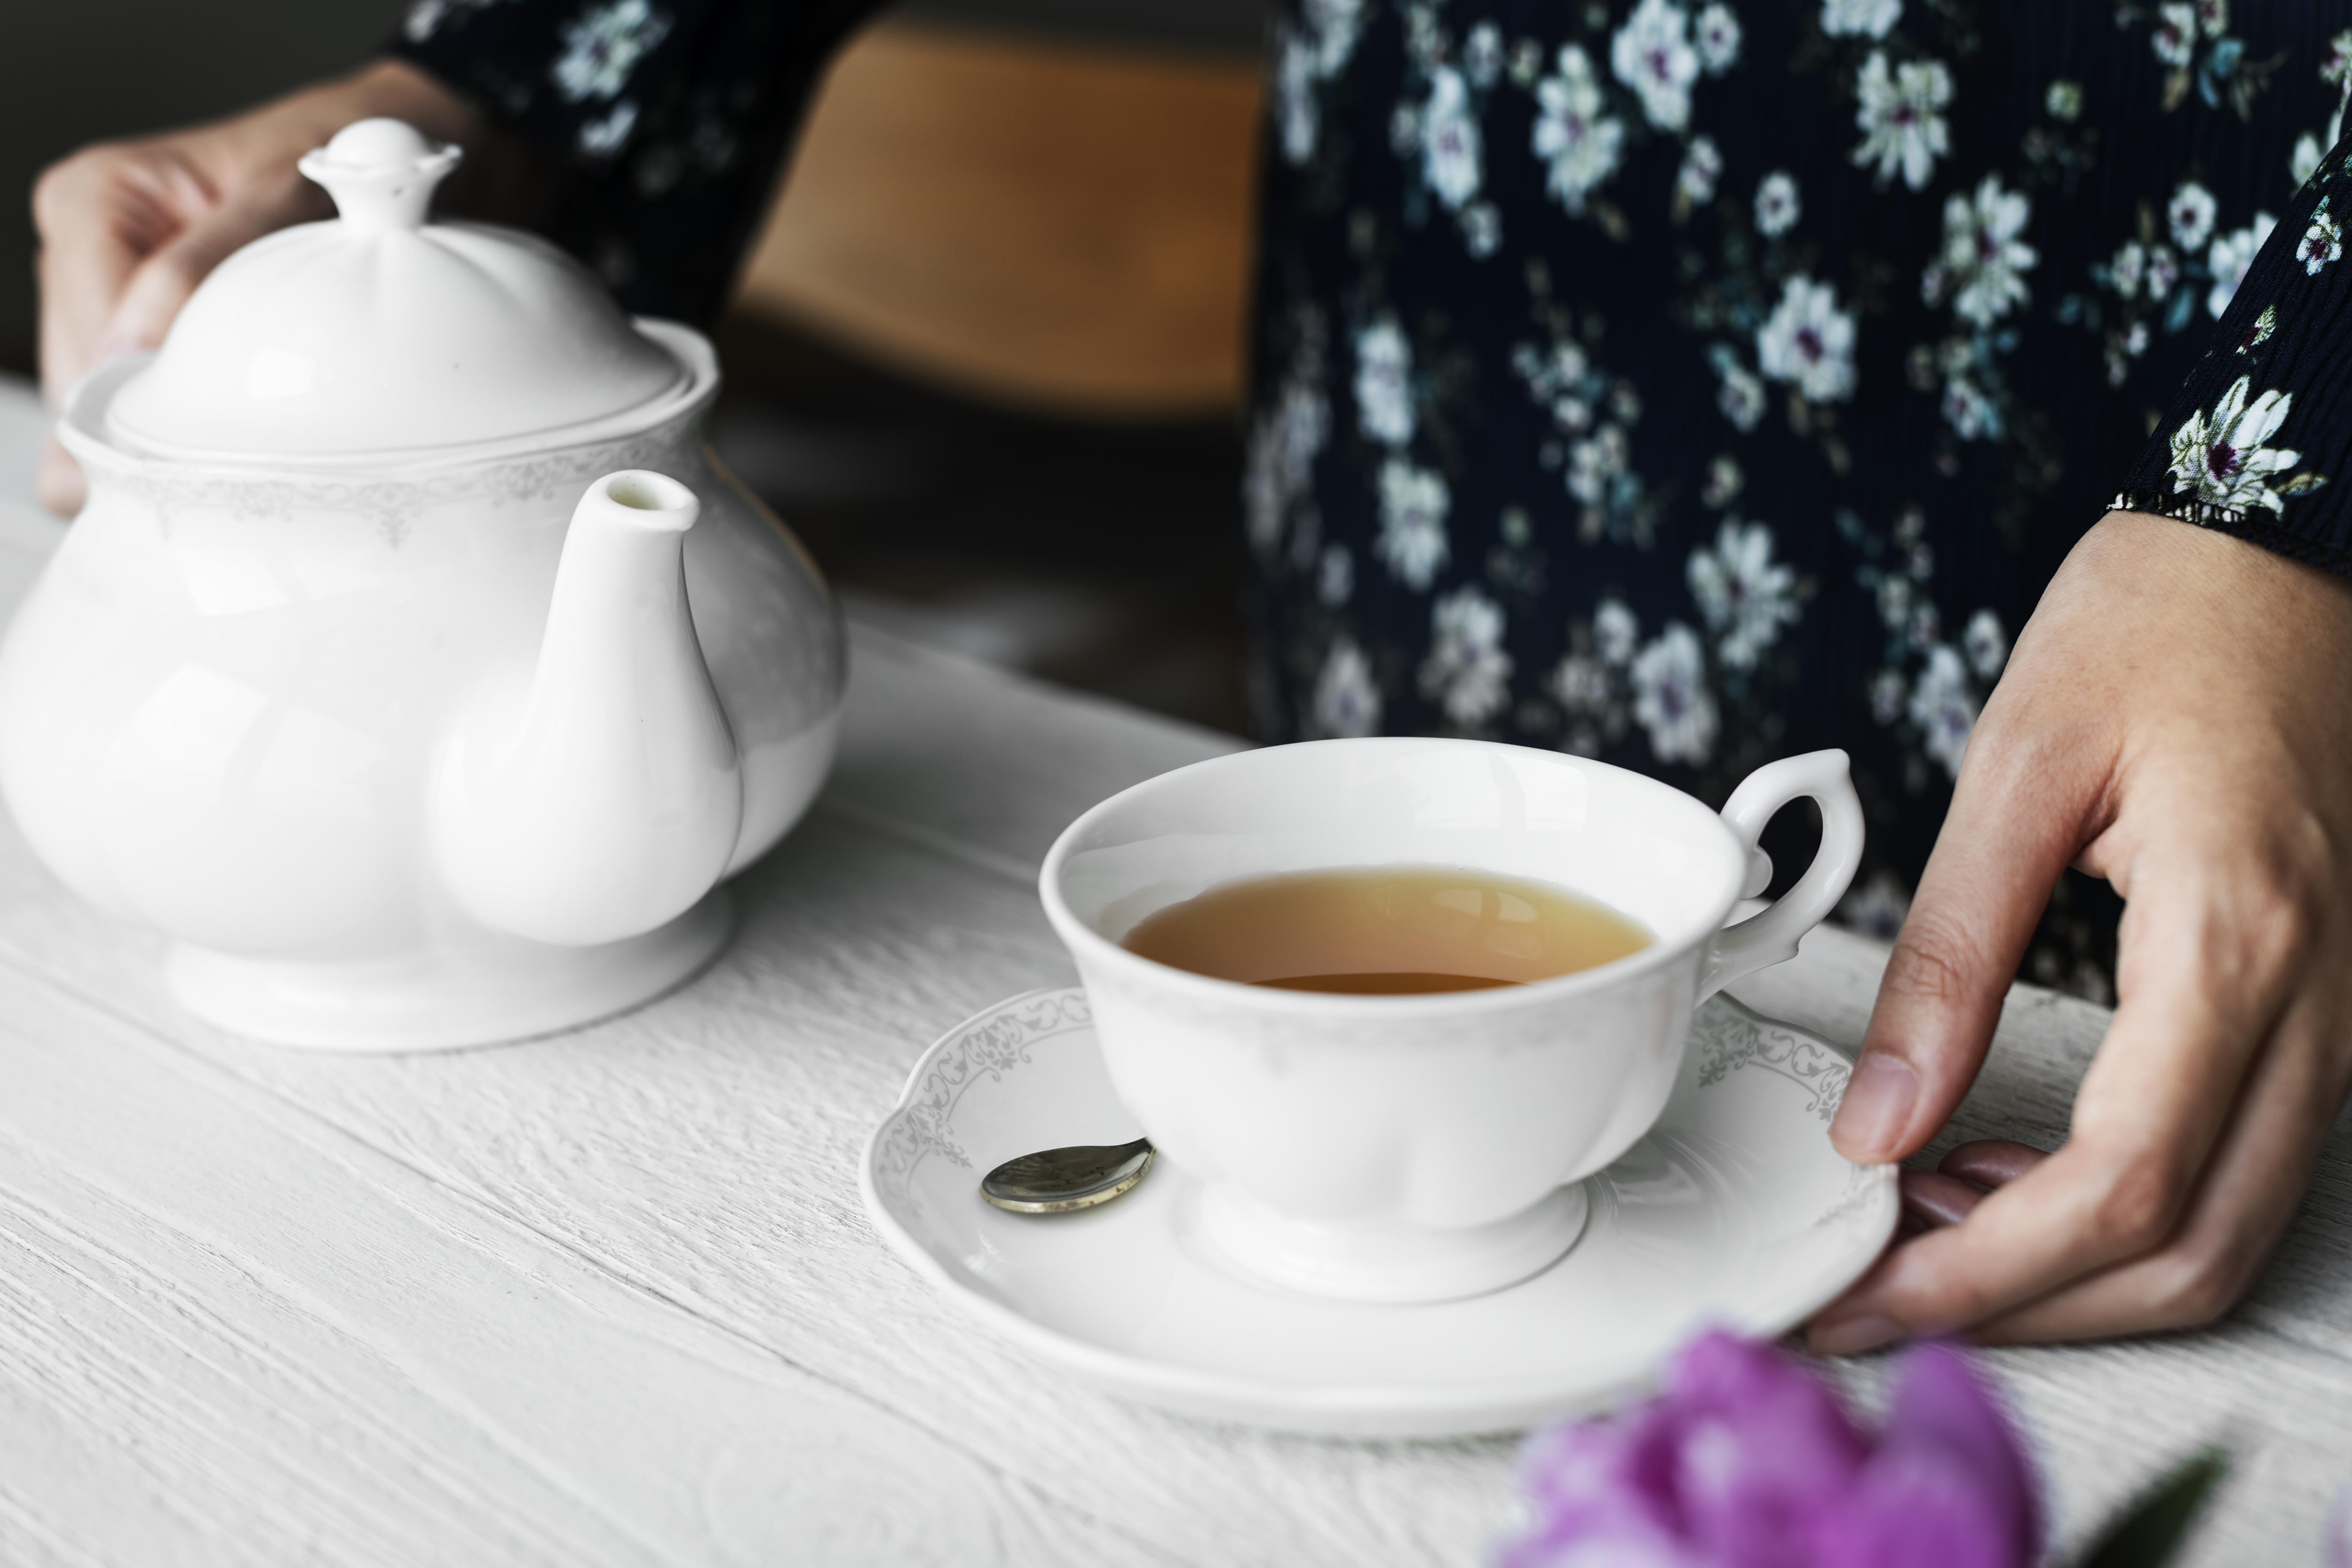
afternoon, beverage, break, brew, clean, closeup, cup, daily, decoration, drink, drinking, enjoying, feminine, flower, free, girly, hand, hobby, hot drink, lifestyle, morning, mug, neat, person, pour, pretty, refresh, refreshing, refreshment, relax, relaxation, routine, serene, simple, tea, teapot, time, coffee cup, tableware, espresso, serveware, coffee, saucer, porcelain, ceramic, caffeine, earl grey tea